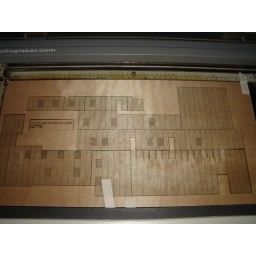
Laser cut parts for Hohenems office building by N.S. Roodbergen